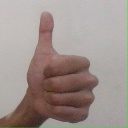
अक्षर: थ